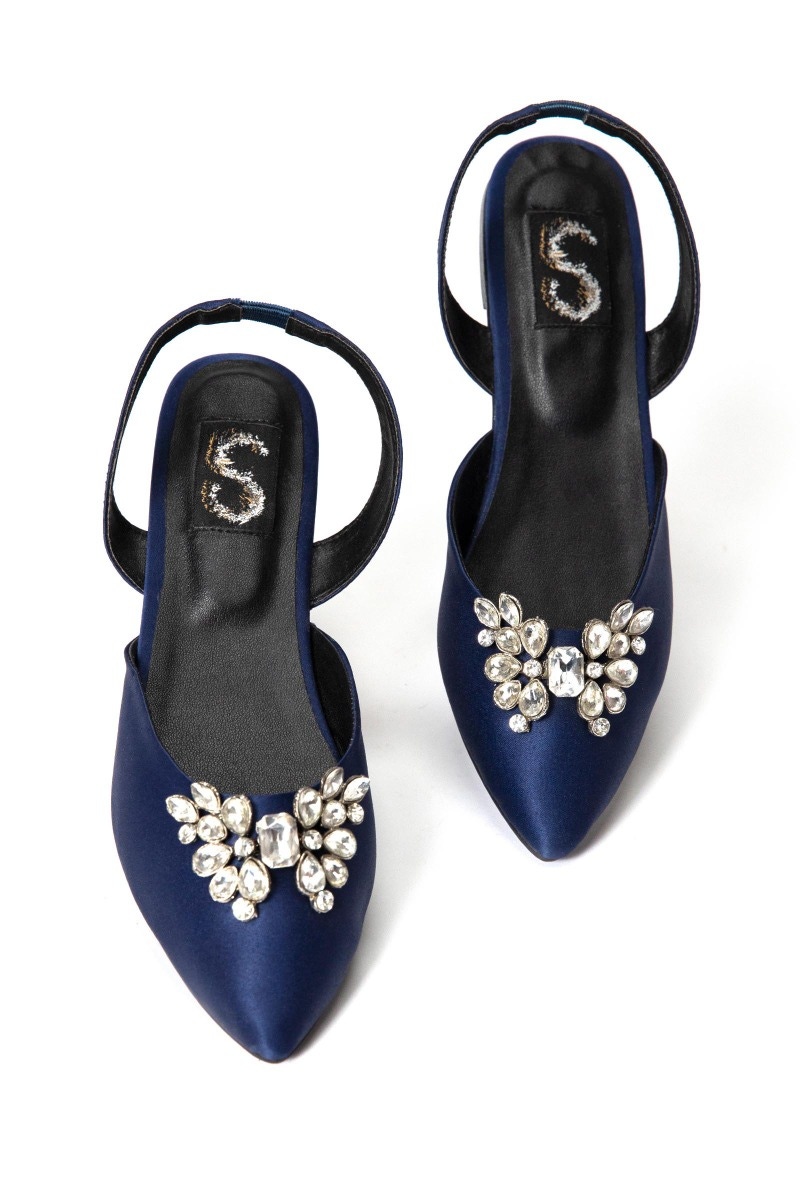
navy satin slingback sandal